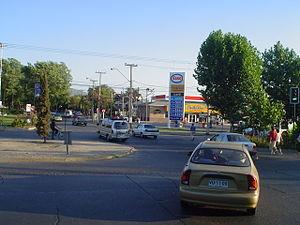
Entrée à Ciudad Satélite Maipú, un quartier de la commune de Maipú, dans la région métropolitaine de Santiago, au Chili.